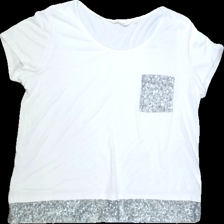
View: front
Type: T-shirt
Category: Ladies
Brand: Not Applicable
Colors: White
Material: 50%viscose 50%polyester
Pattern: Glitter
Cut: Regular, C-collar
Size: 44
Season: All
Trend: No trend
Stains: Yes
Price range: <50
Recommended usage: Export